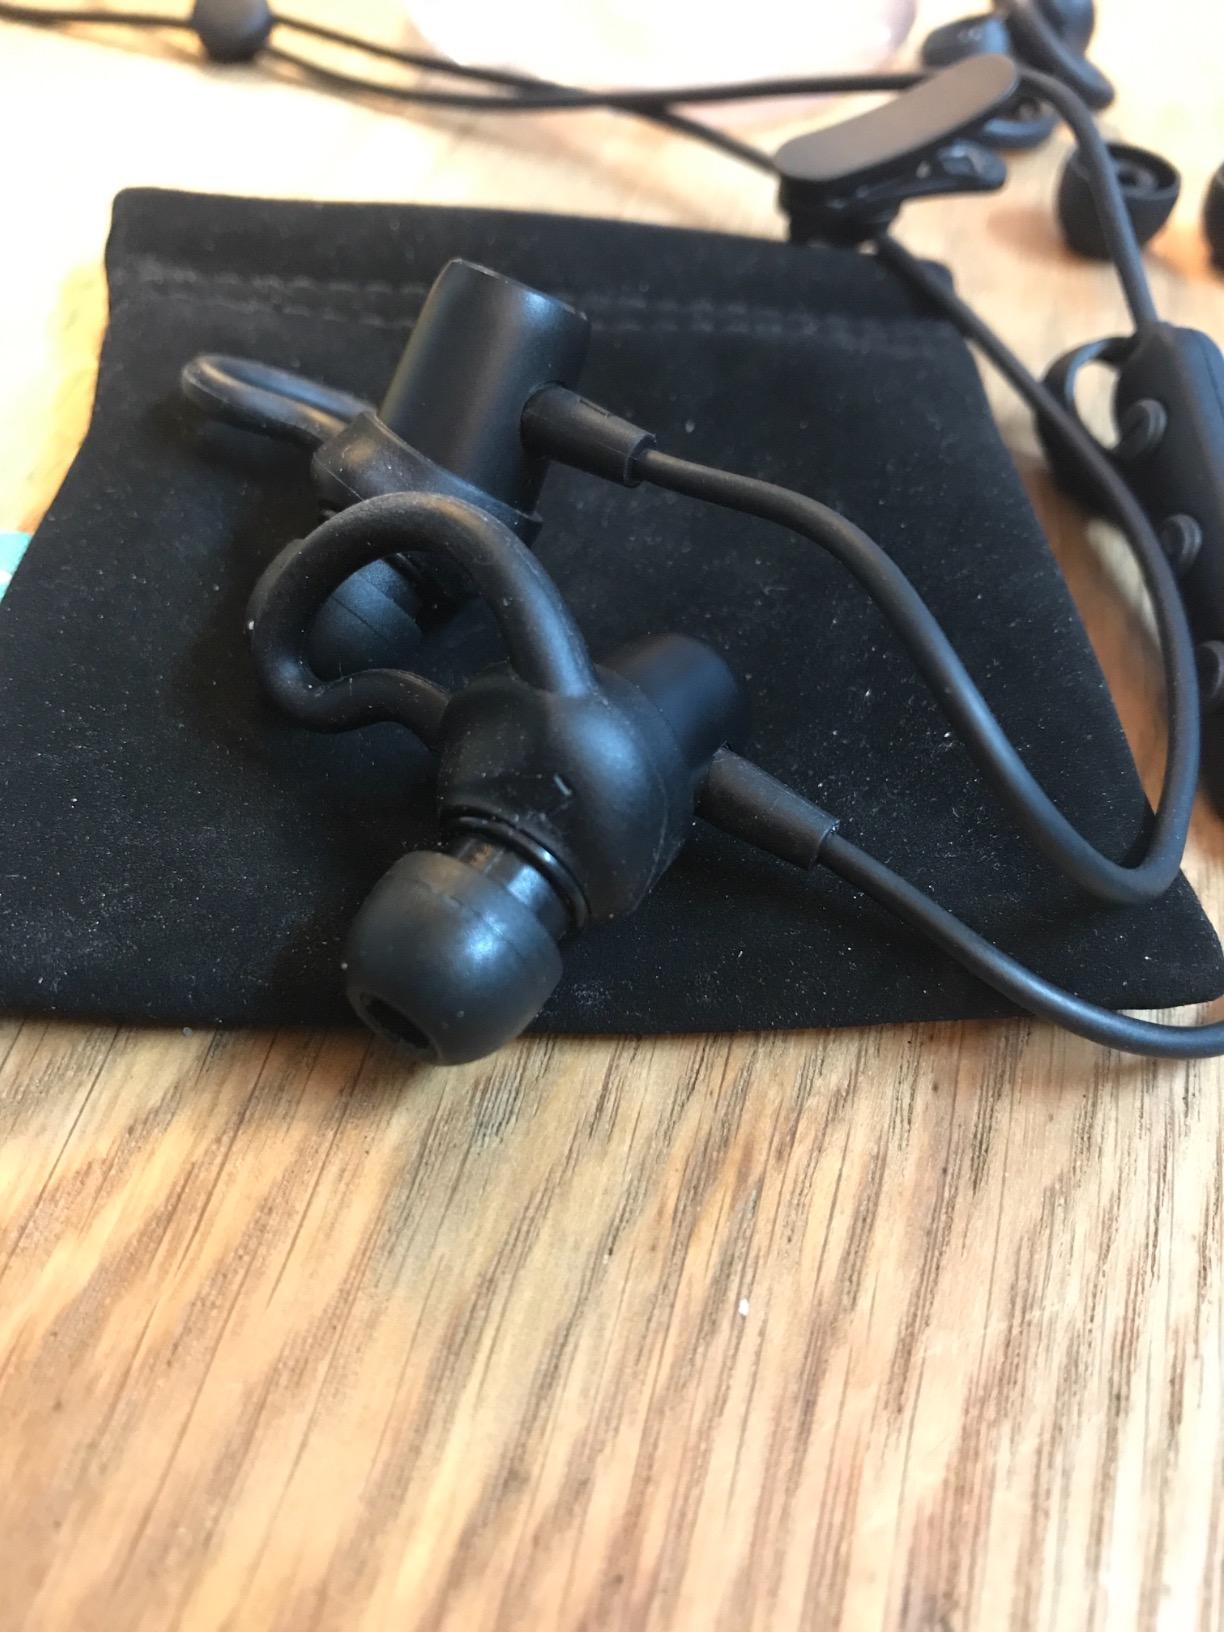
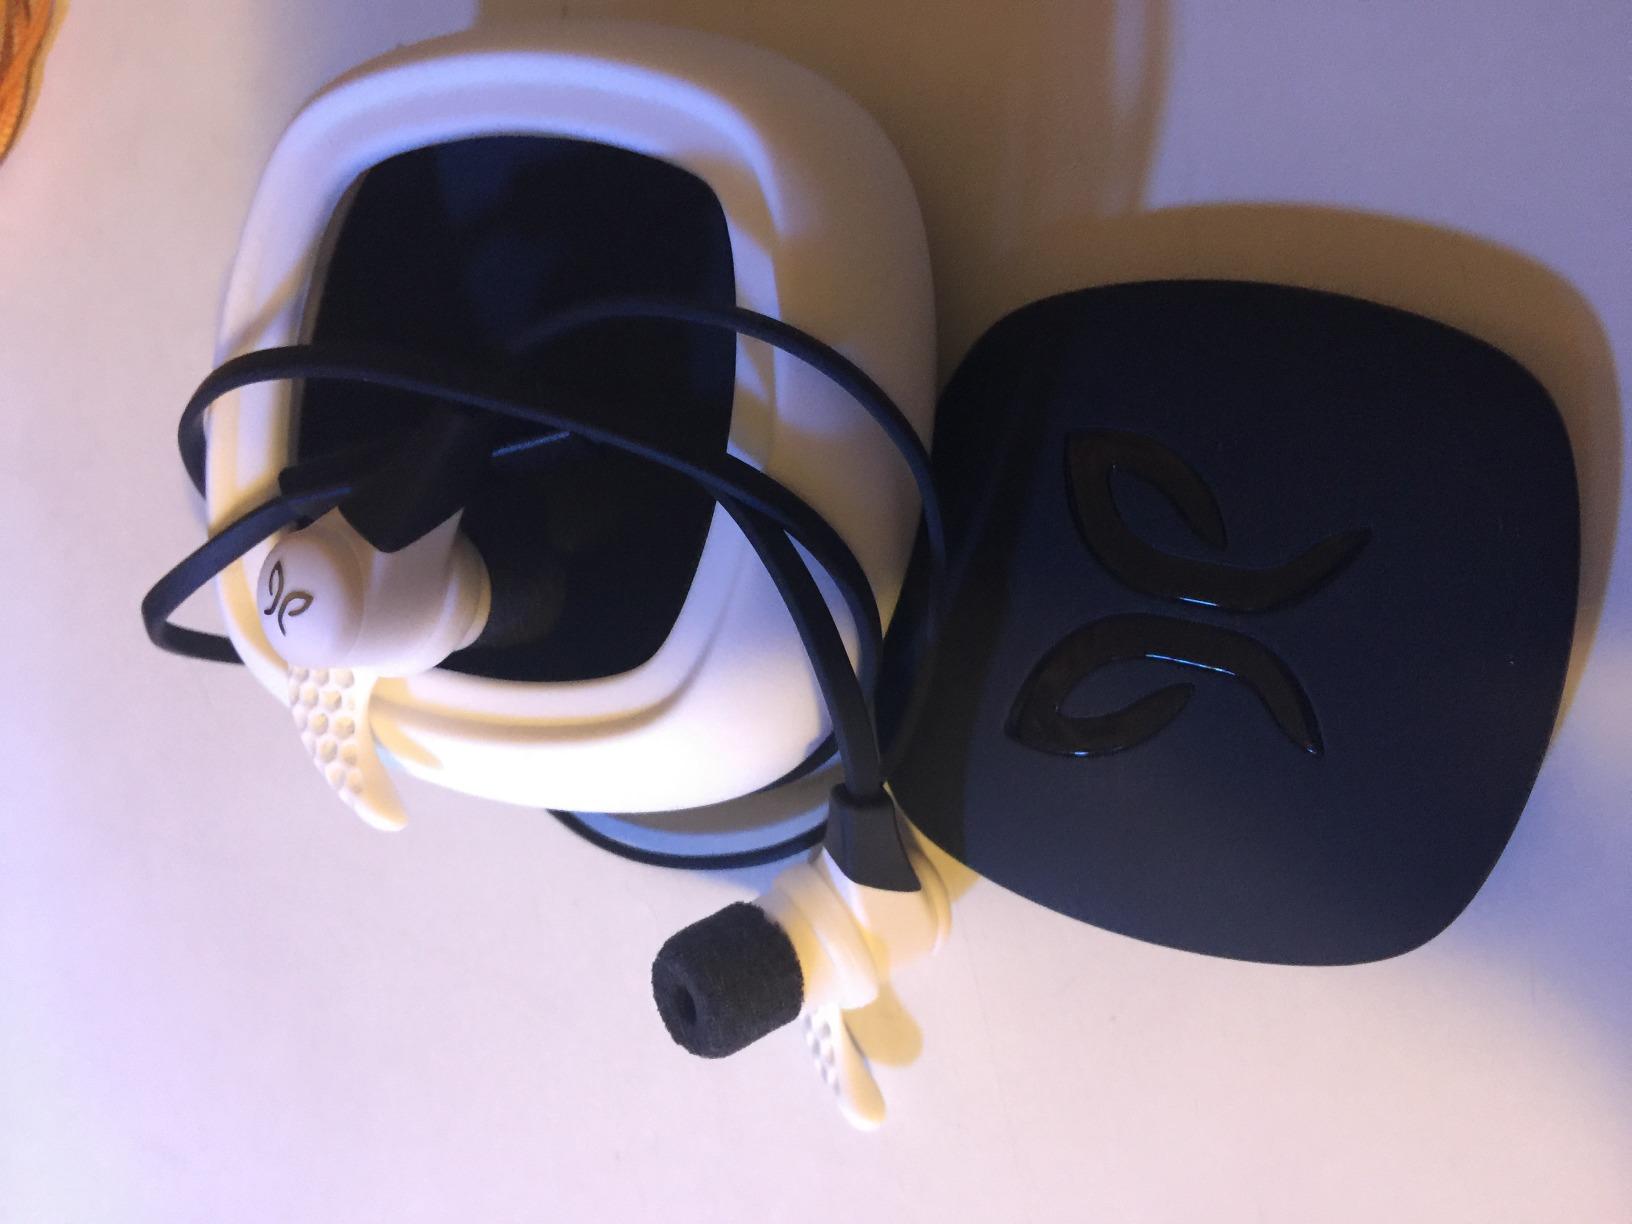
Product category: headphones
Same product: no